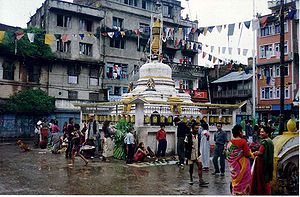
Katmandu
Gadebillede fra Katmandu med buddhistisk stupa
Katmandu er hovedstad i Nepal. Byen har omkring 671.846 indbyggere og ligger i Kathmandudalen i ca. 1325 meters højde i det centrale Nepal nær floderne Vishnumati og Bagmati. Byen er samtidig distriktshovedkvarter for Kathmandu District og for Central Development Region. Såfremt forstæderne medregnes bor der mere end 1 million mennesker i hovedstadsområdet.